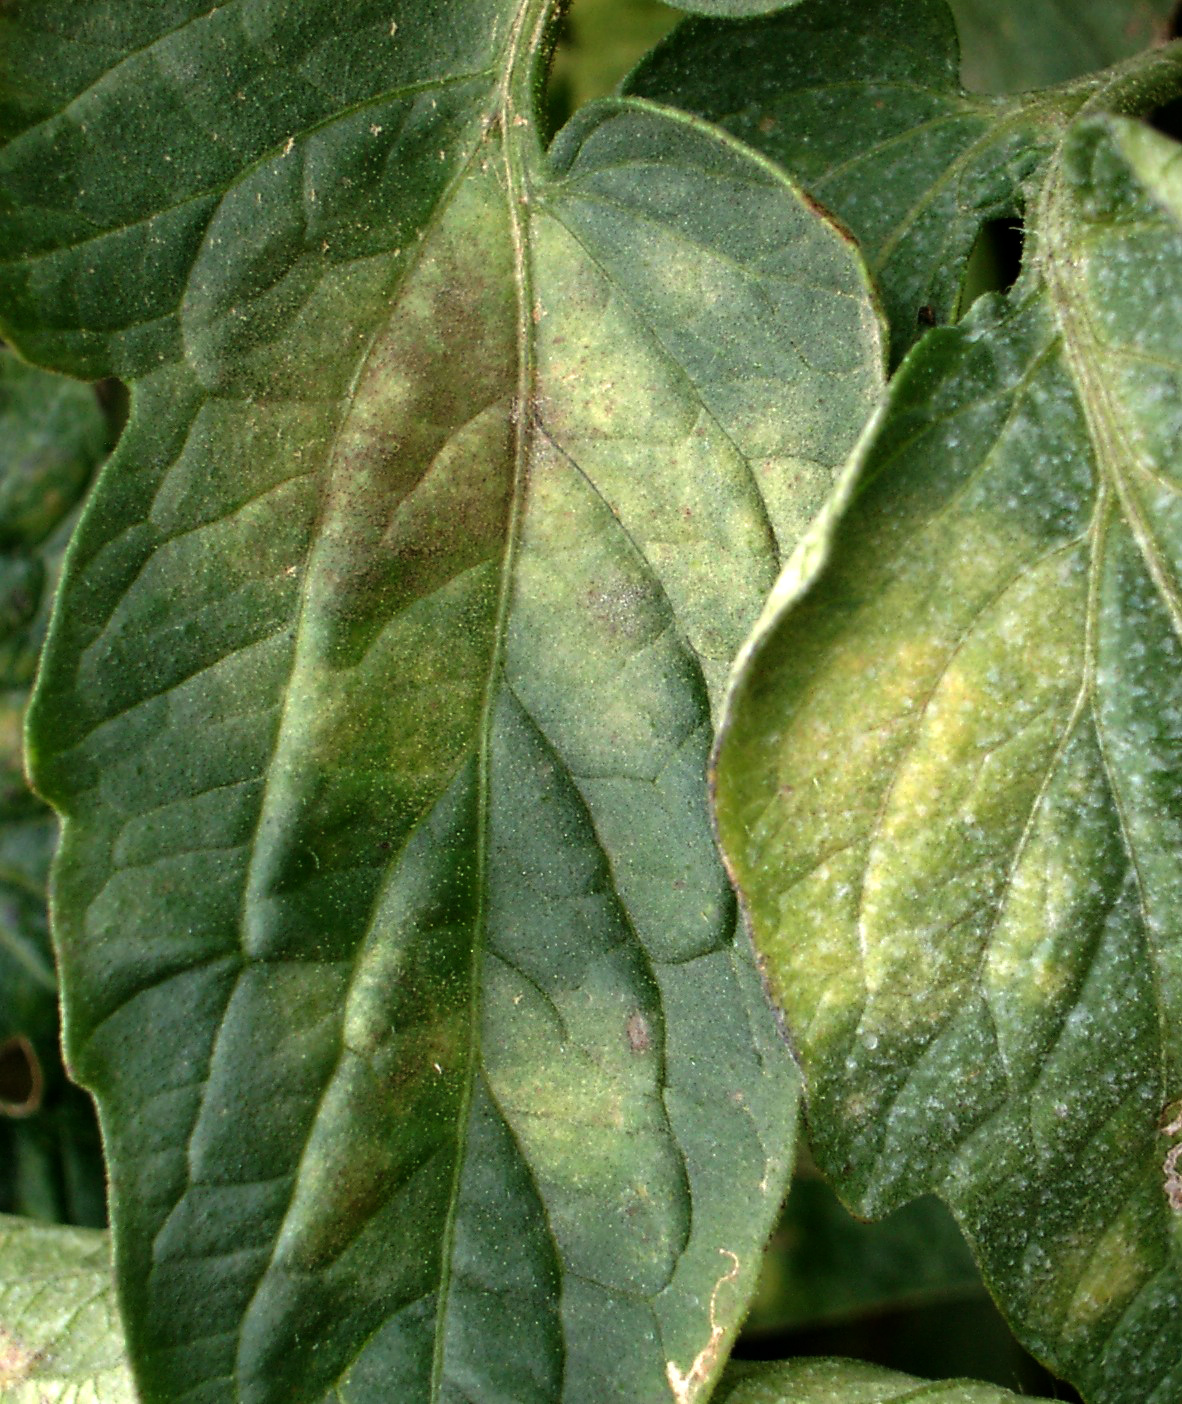
Labels: Tomato mold leaf, Tomato mold leaf